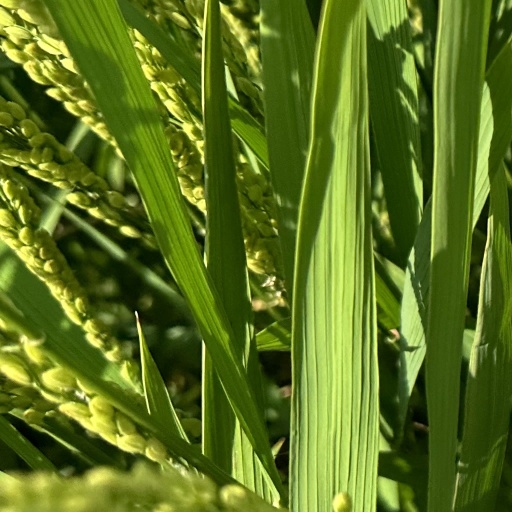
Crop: rice